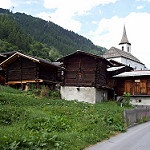
Scene: Outdoor